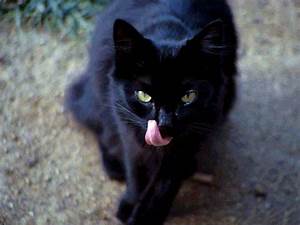
Label: cat